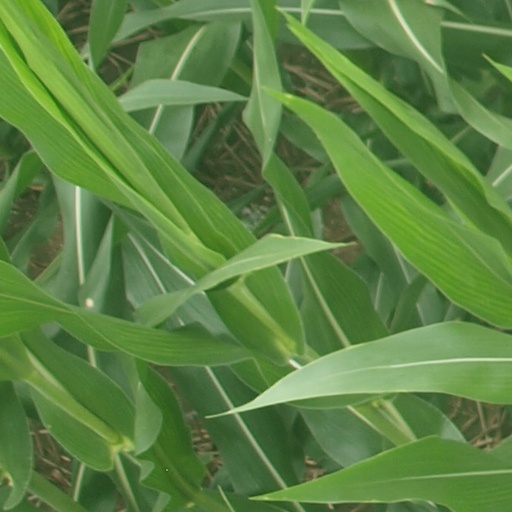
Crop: maize; corn